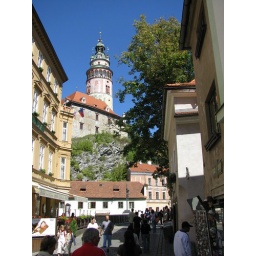
Narrow street and a view up at the famous tower in Cesky Krumlov